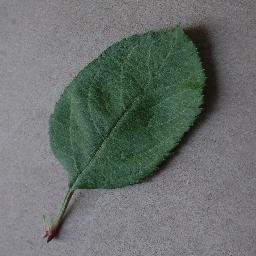
Label: Apple___healthy